Memorial Washington Reformed Presbyterian Church

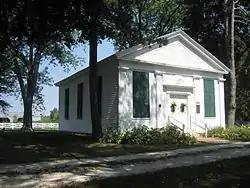

Memorial Washington Reformed Presbyterian Church is a historic church in Elgin, Illinois. It was built in 1844, but has not had regular service since 1906. Due to the infrequency of services, the church earned the moniker The Once-A-Year Church. The simple, vernacular Greek Revivalchurch building was added to the National Register of Historic Places in 1980.